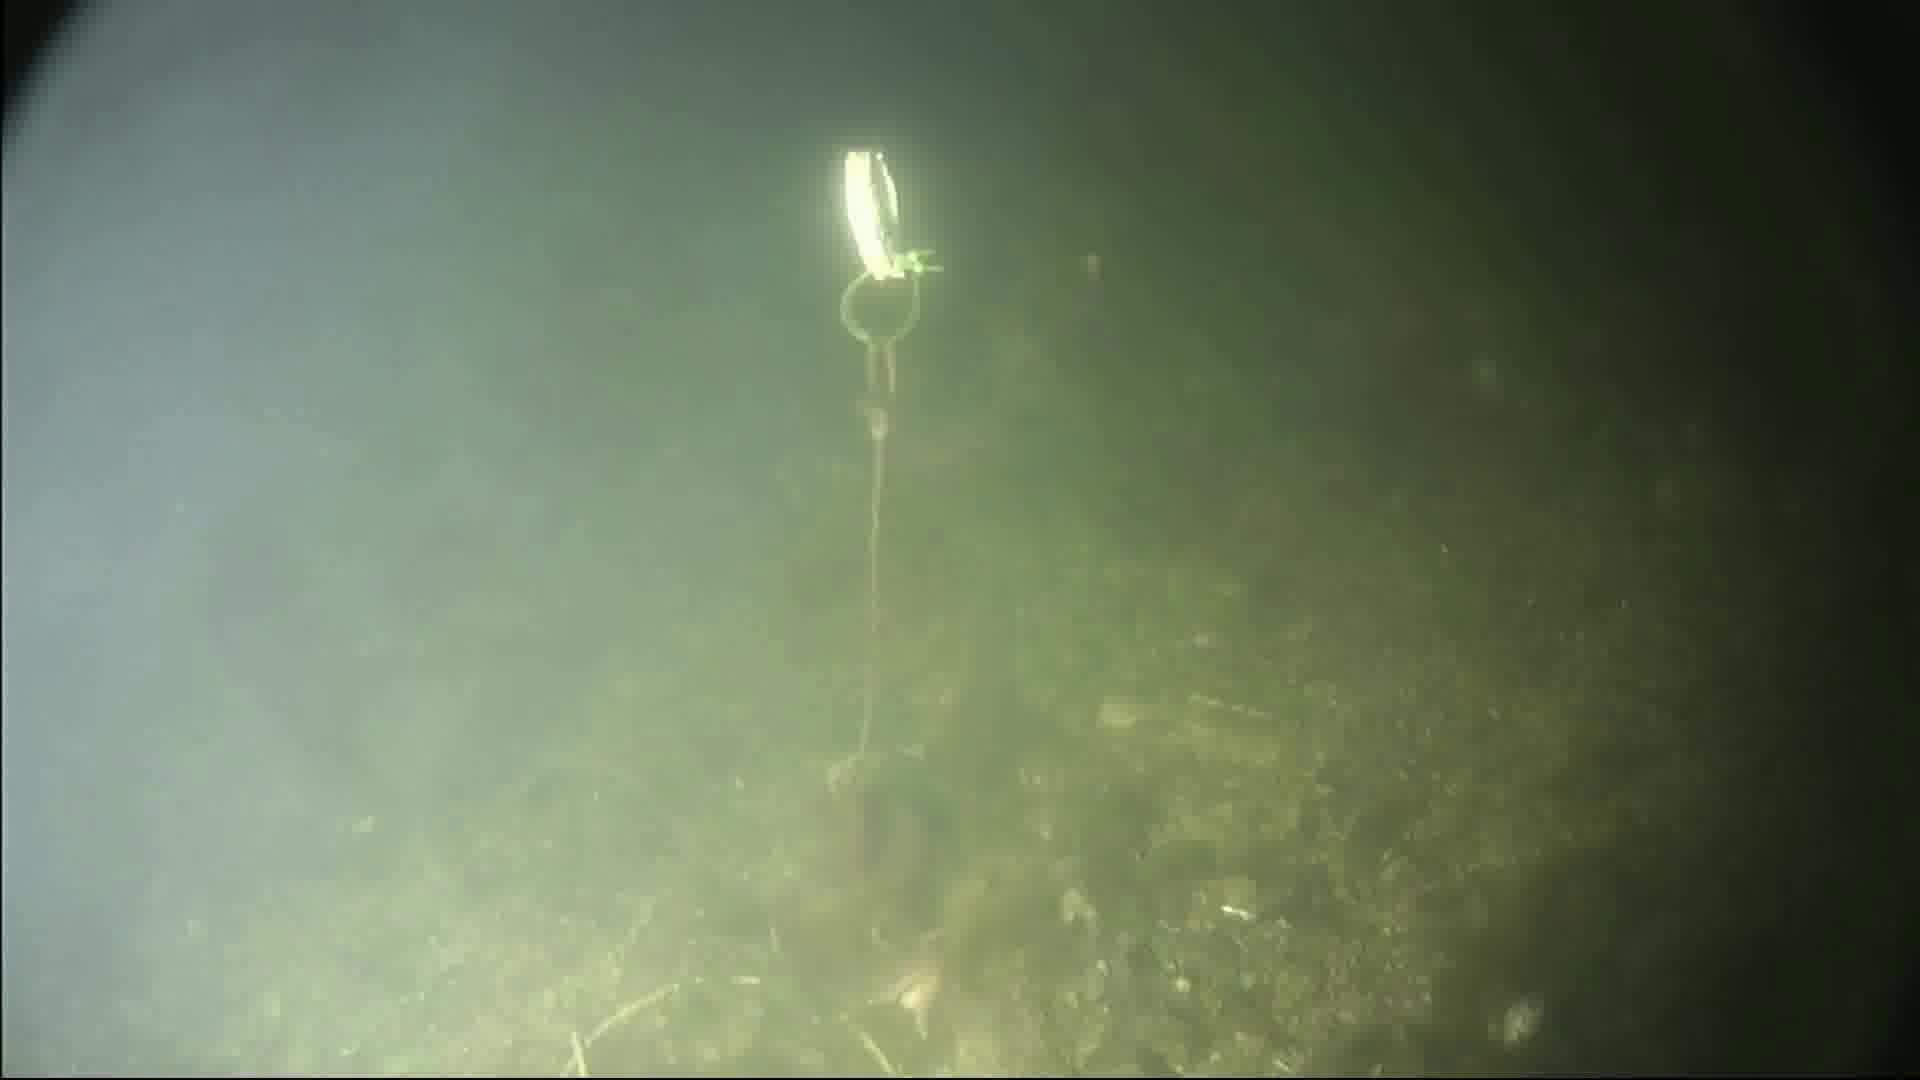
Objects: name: starfish
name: small_fish